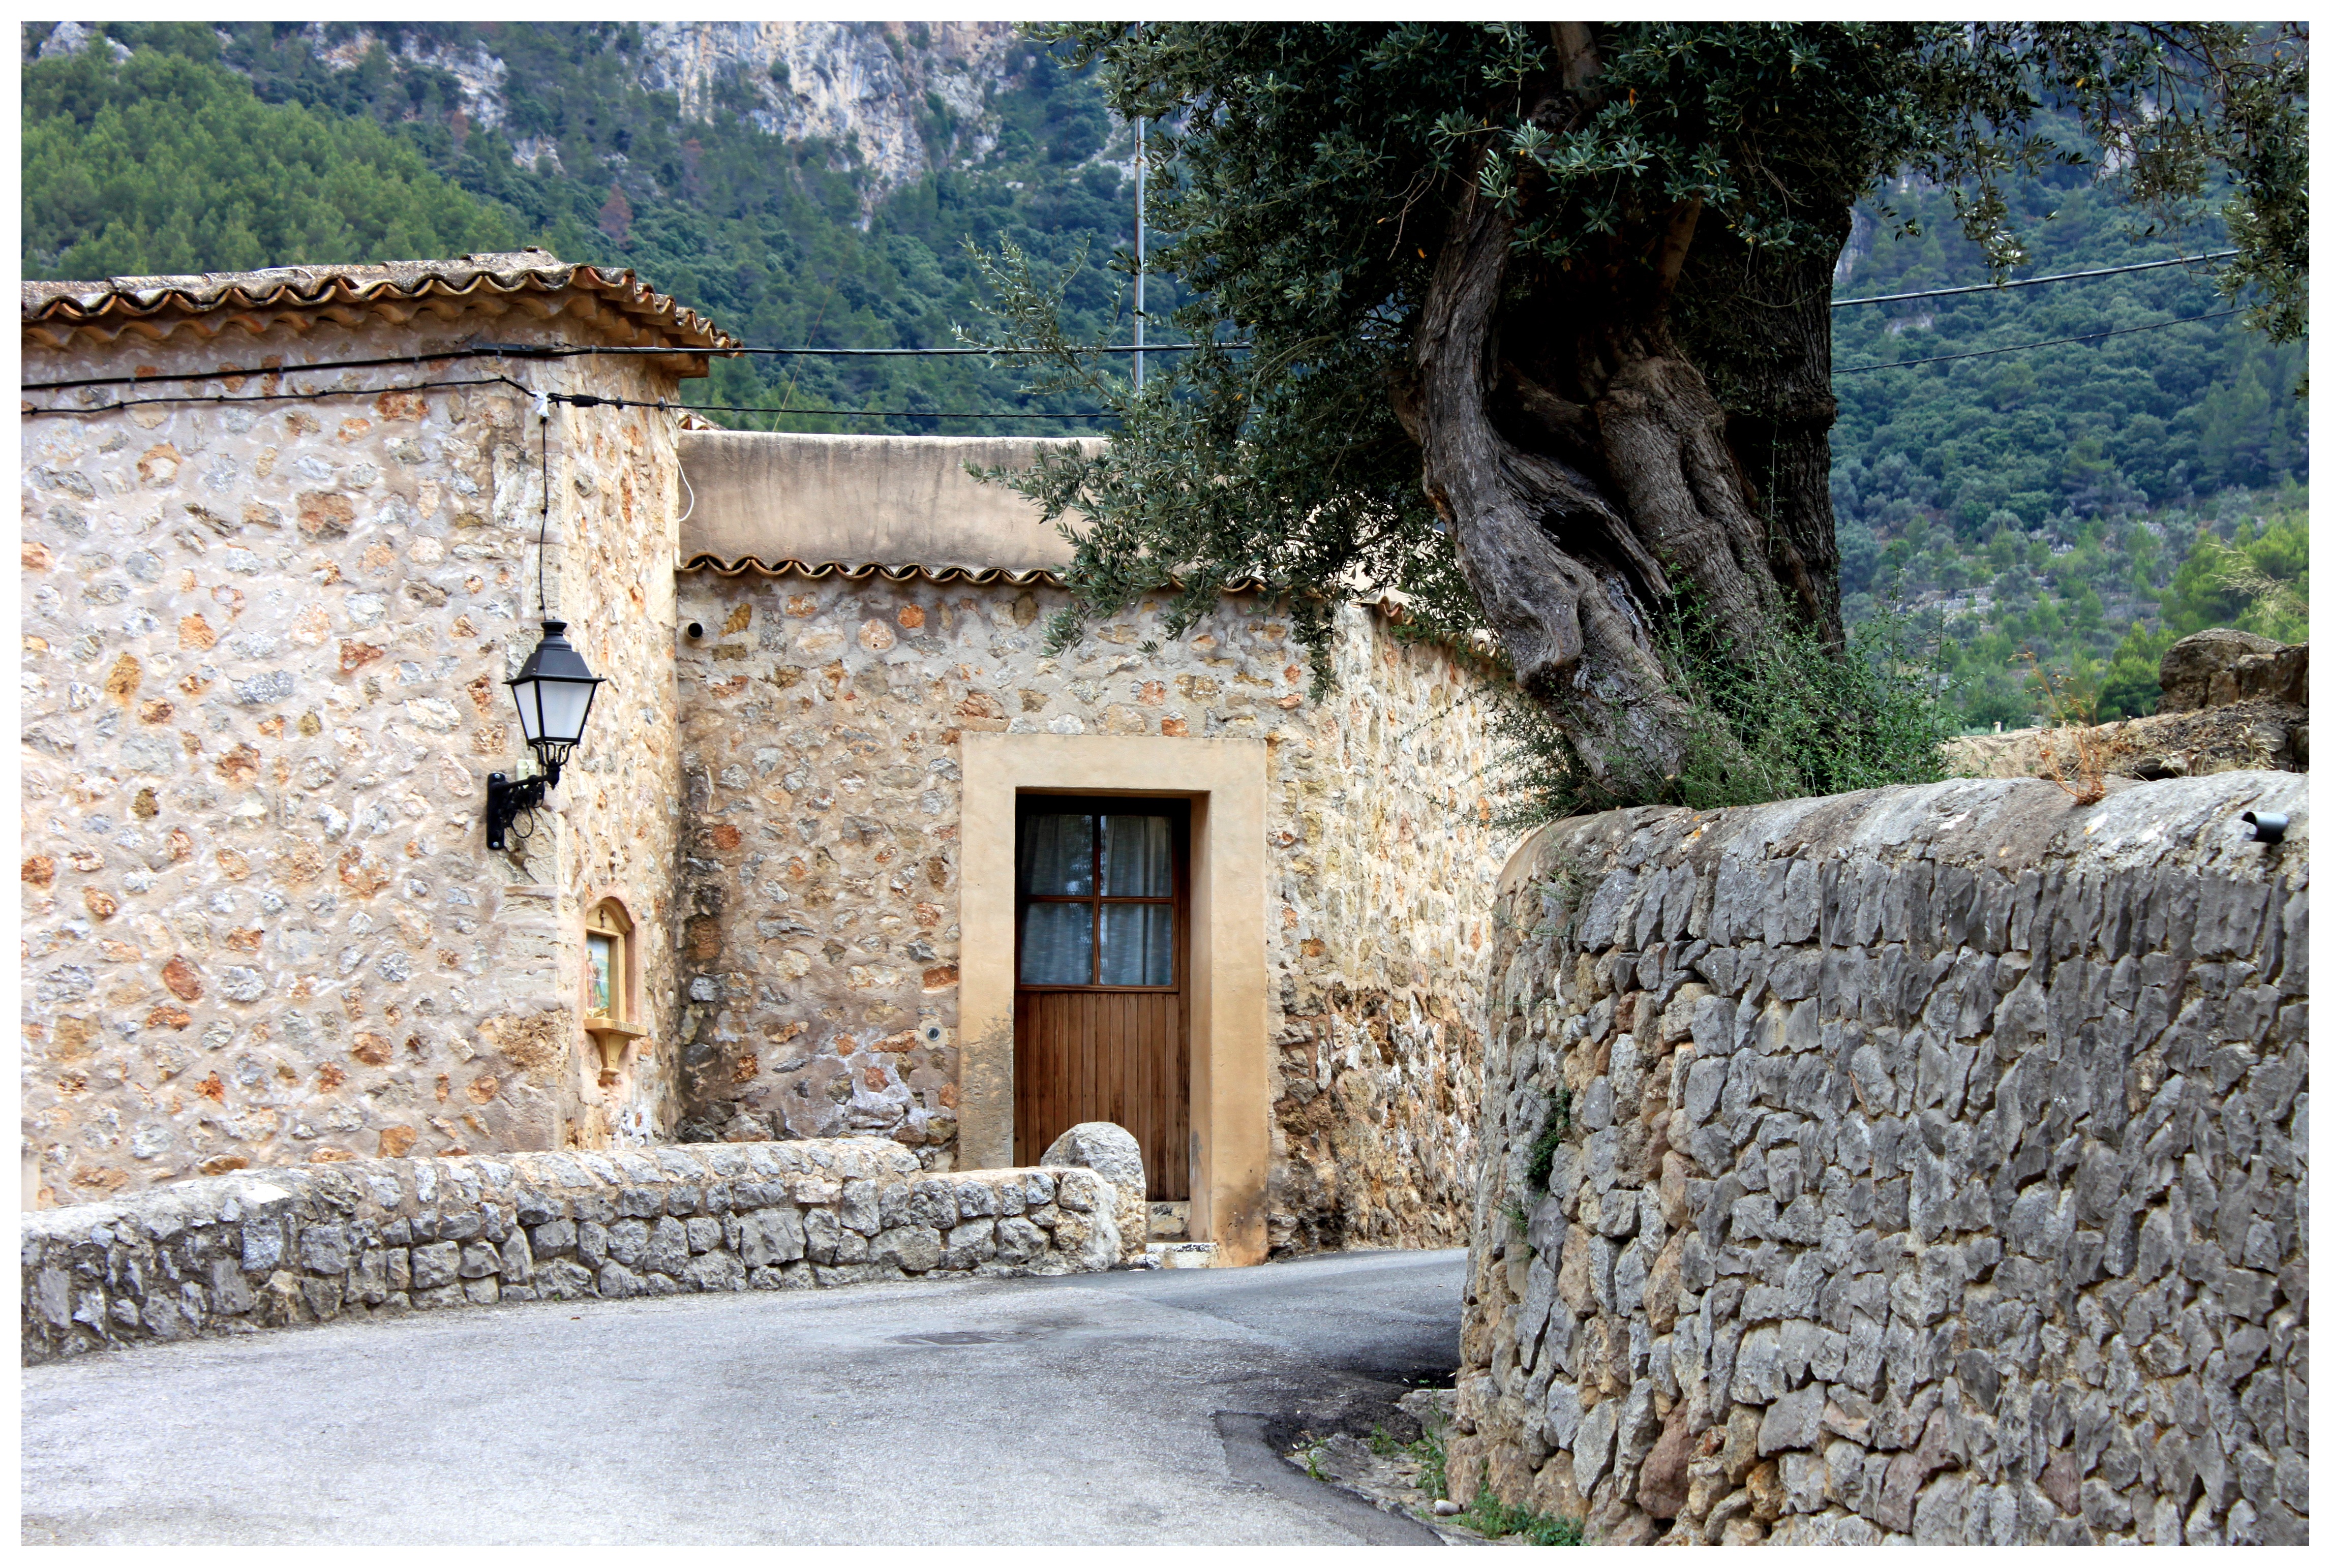
nature, rock, light, road, house, window, building, old, home, wall, stone, village, cottage, facade, property, lamp, stone wall, door, street lamp, spain, mallorca, estate